The Causeway

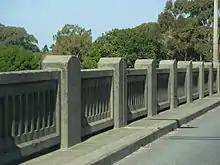
Concrete railing along eastern side of roadway

This Causeway was modified several times during its life. In 1899 it was widened by the addition of a footpath, while by 1904 it had been strengthened and widened by an average of . In June 1905 the Causeway was placed under the control of the Minister for Works. From 1932 to 1933 the Causeway bridges were widened a further on their downstream side, which increased the total width to .